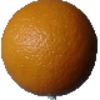
Label: orange